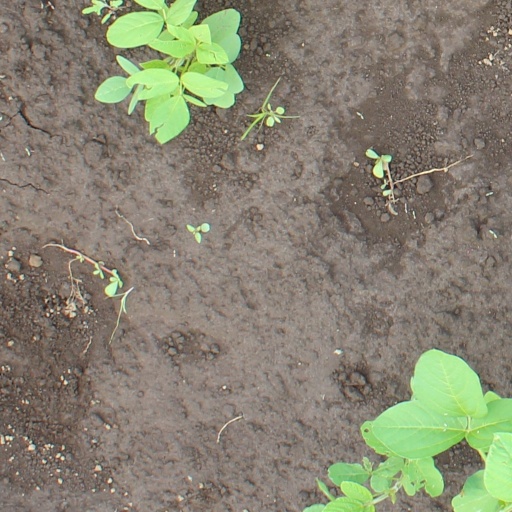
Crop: soybean